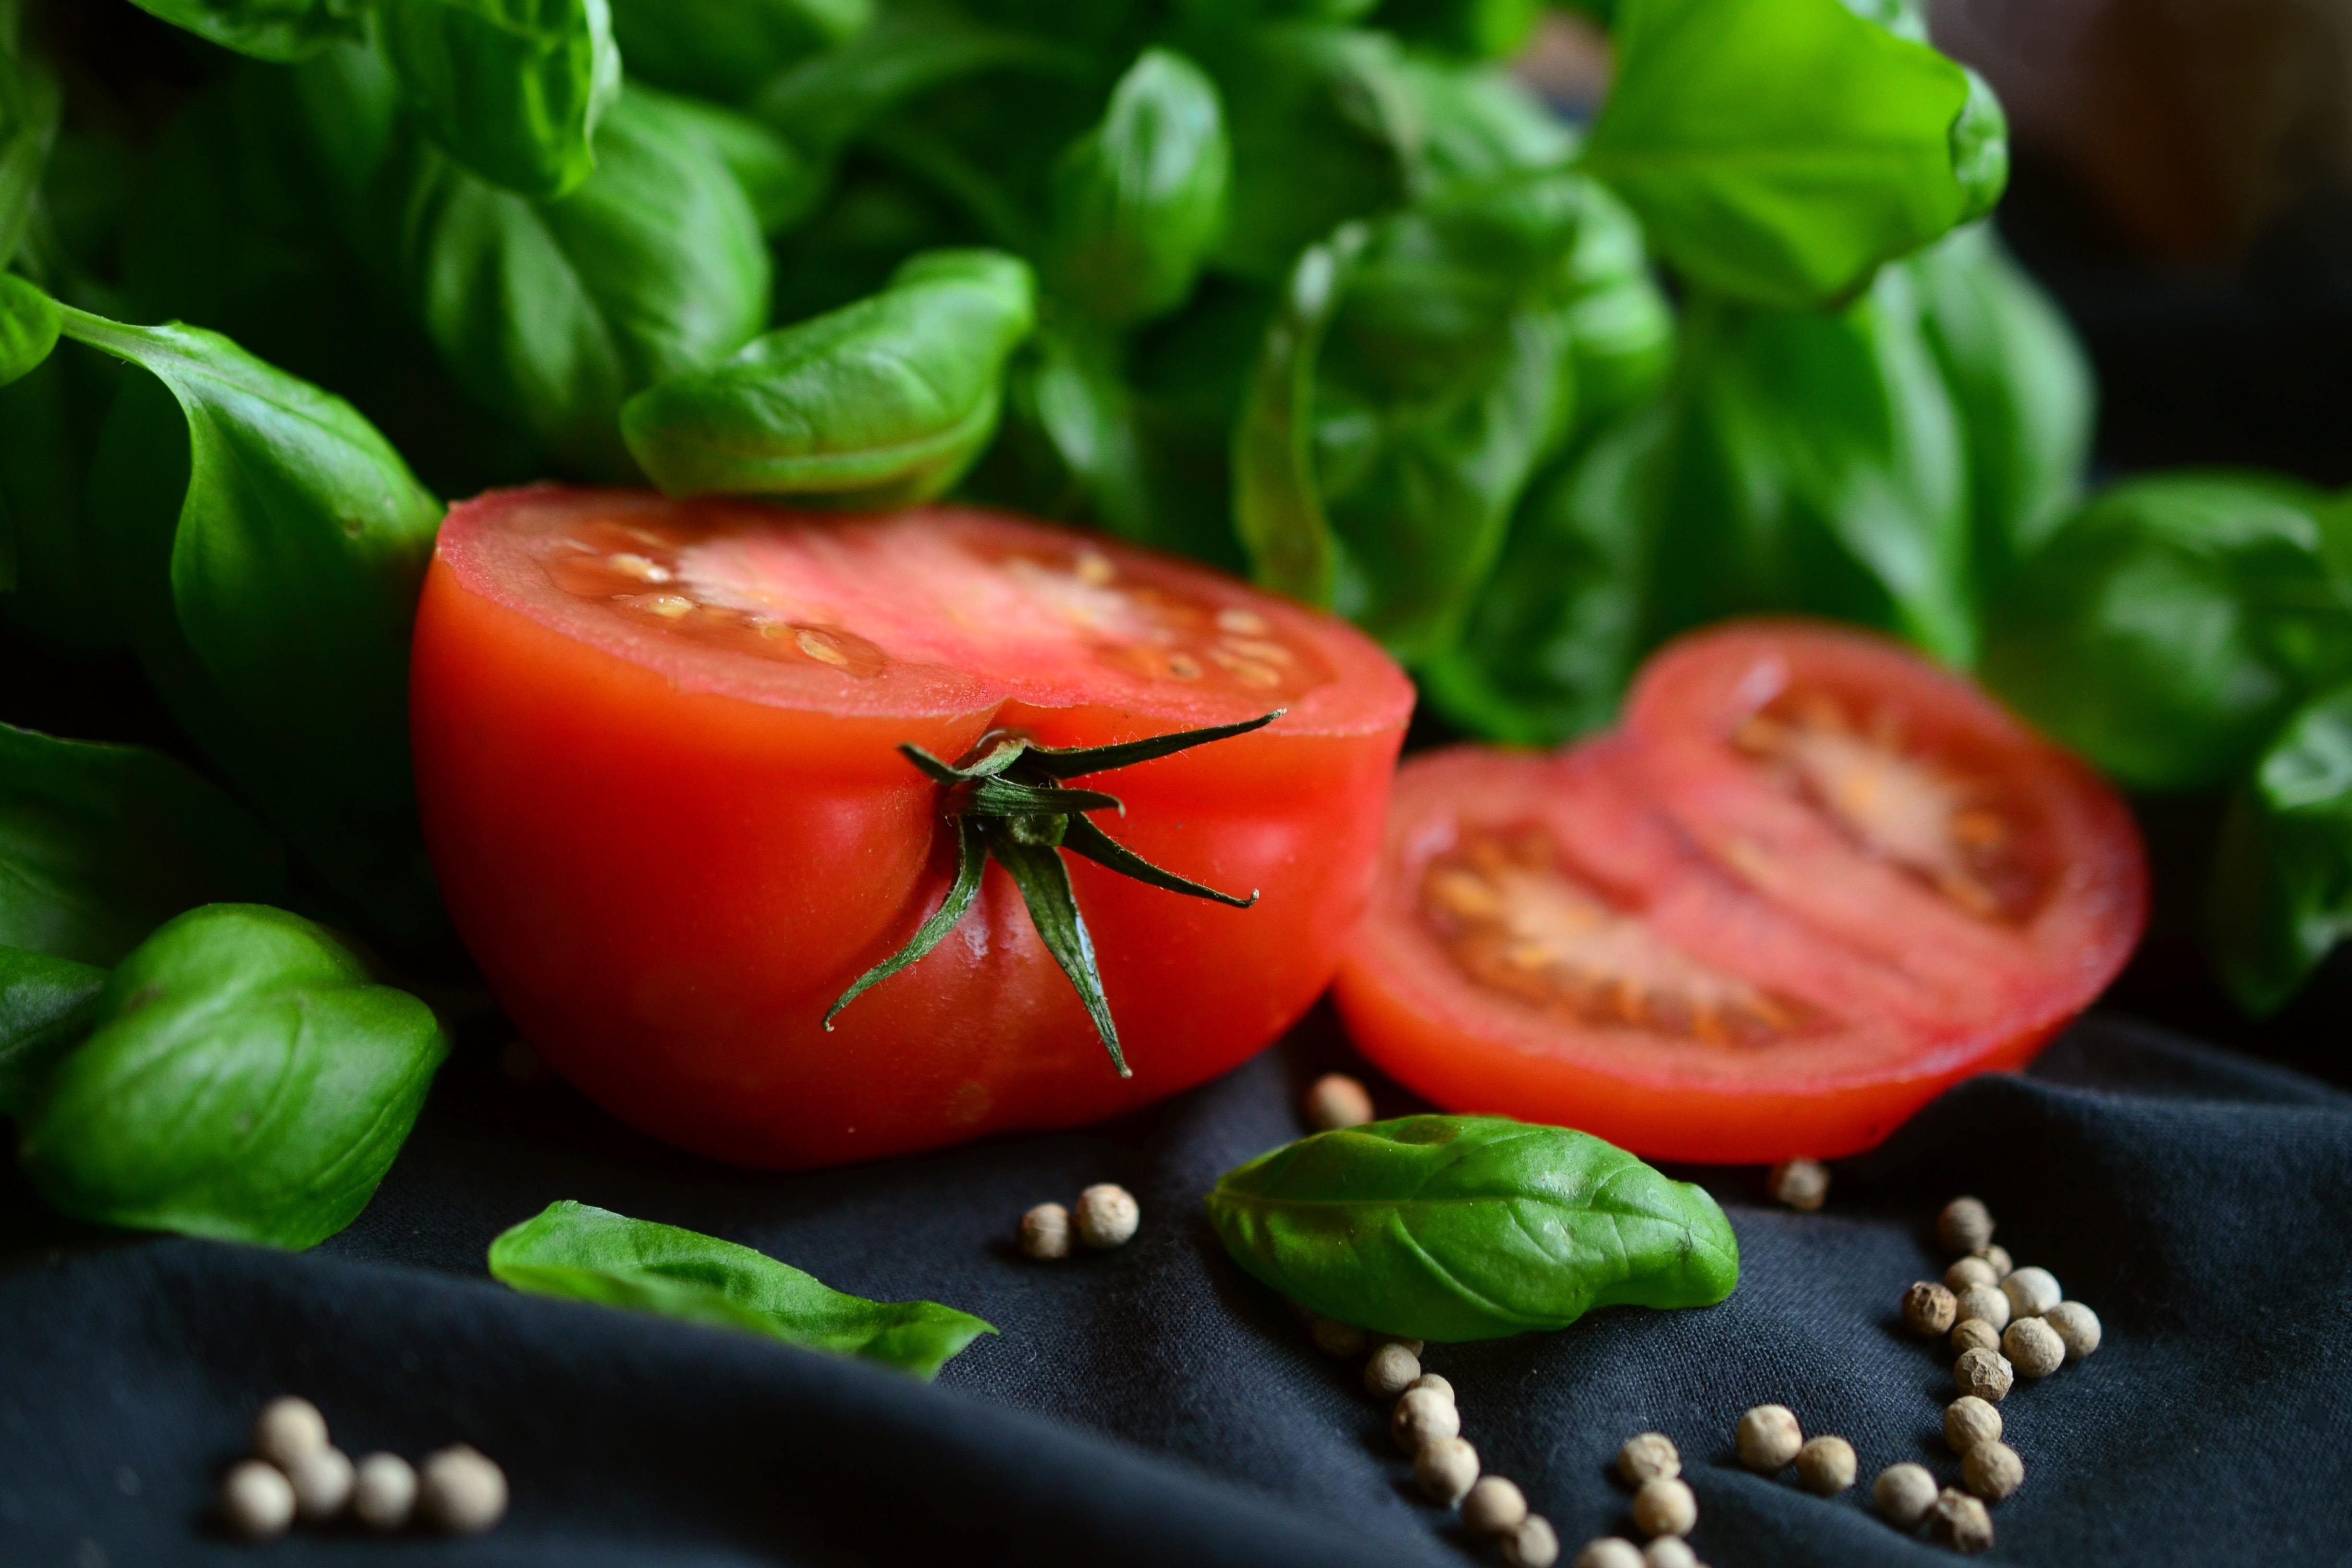
food, vegetable, natural foods, basil, vegan nutrition, ingredient, vegetarian food, plant, produce, cuisine, tomato, leaf vegetable, dish, fruit, solanum, local food, spinach, superfood, still life photography, recipe, herb, still life, salad